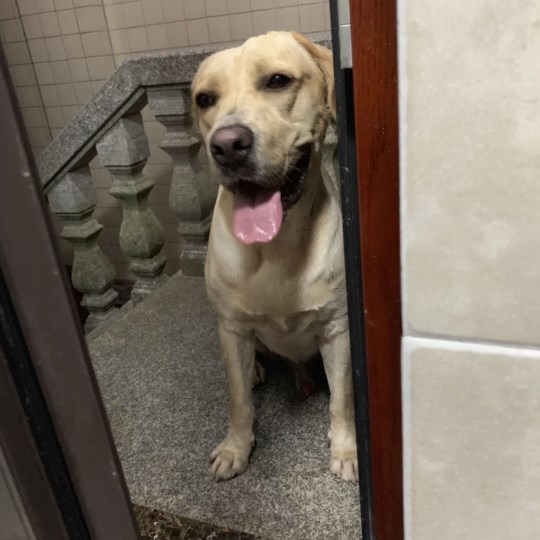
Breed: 3580-n000122-Labrador_retriever